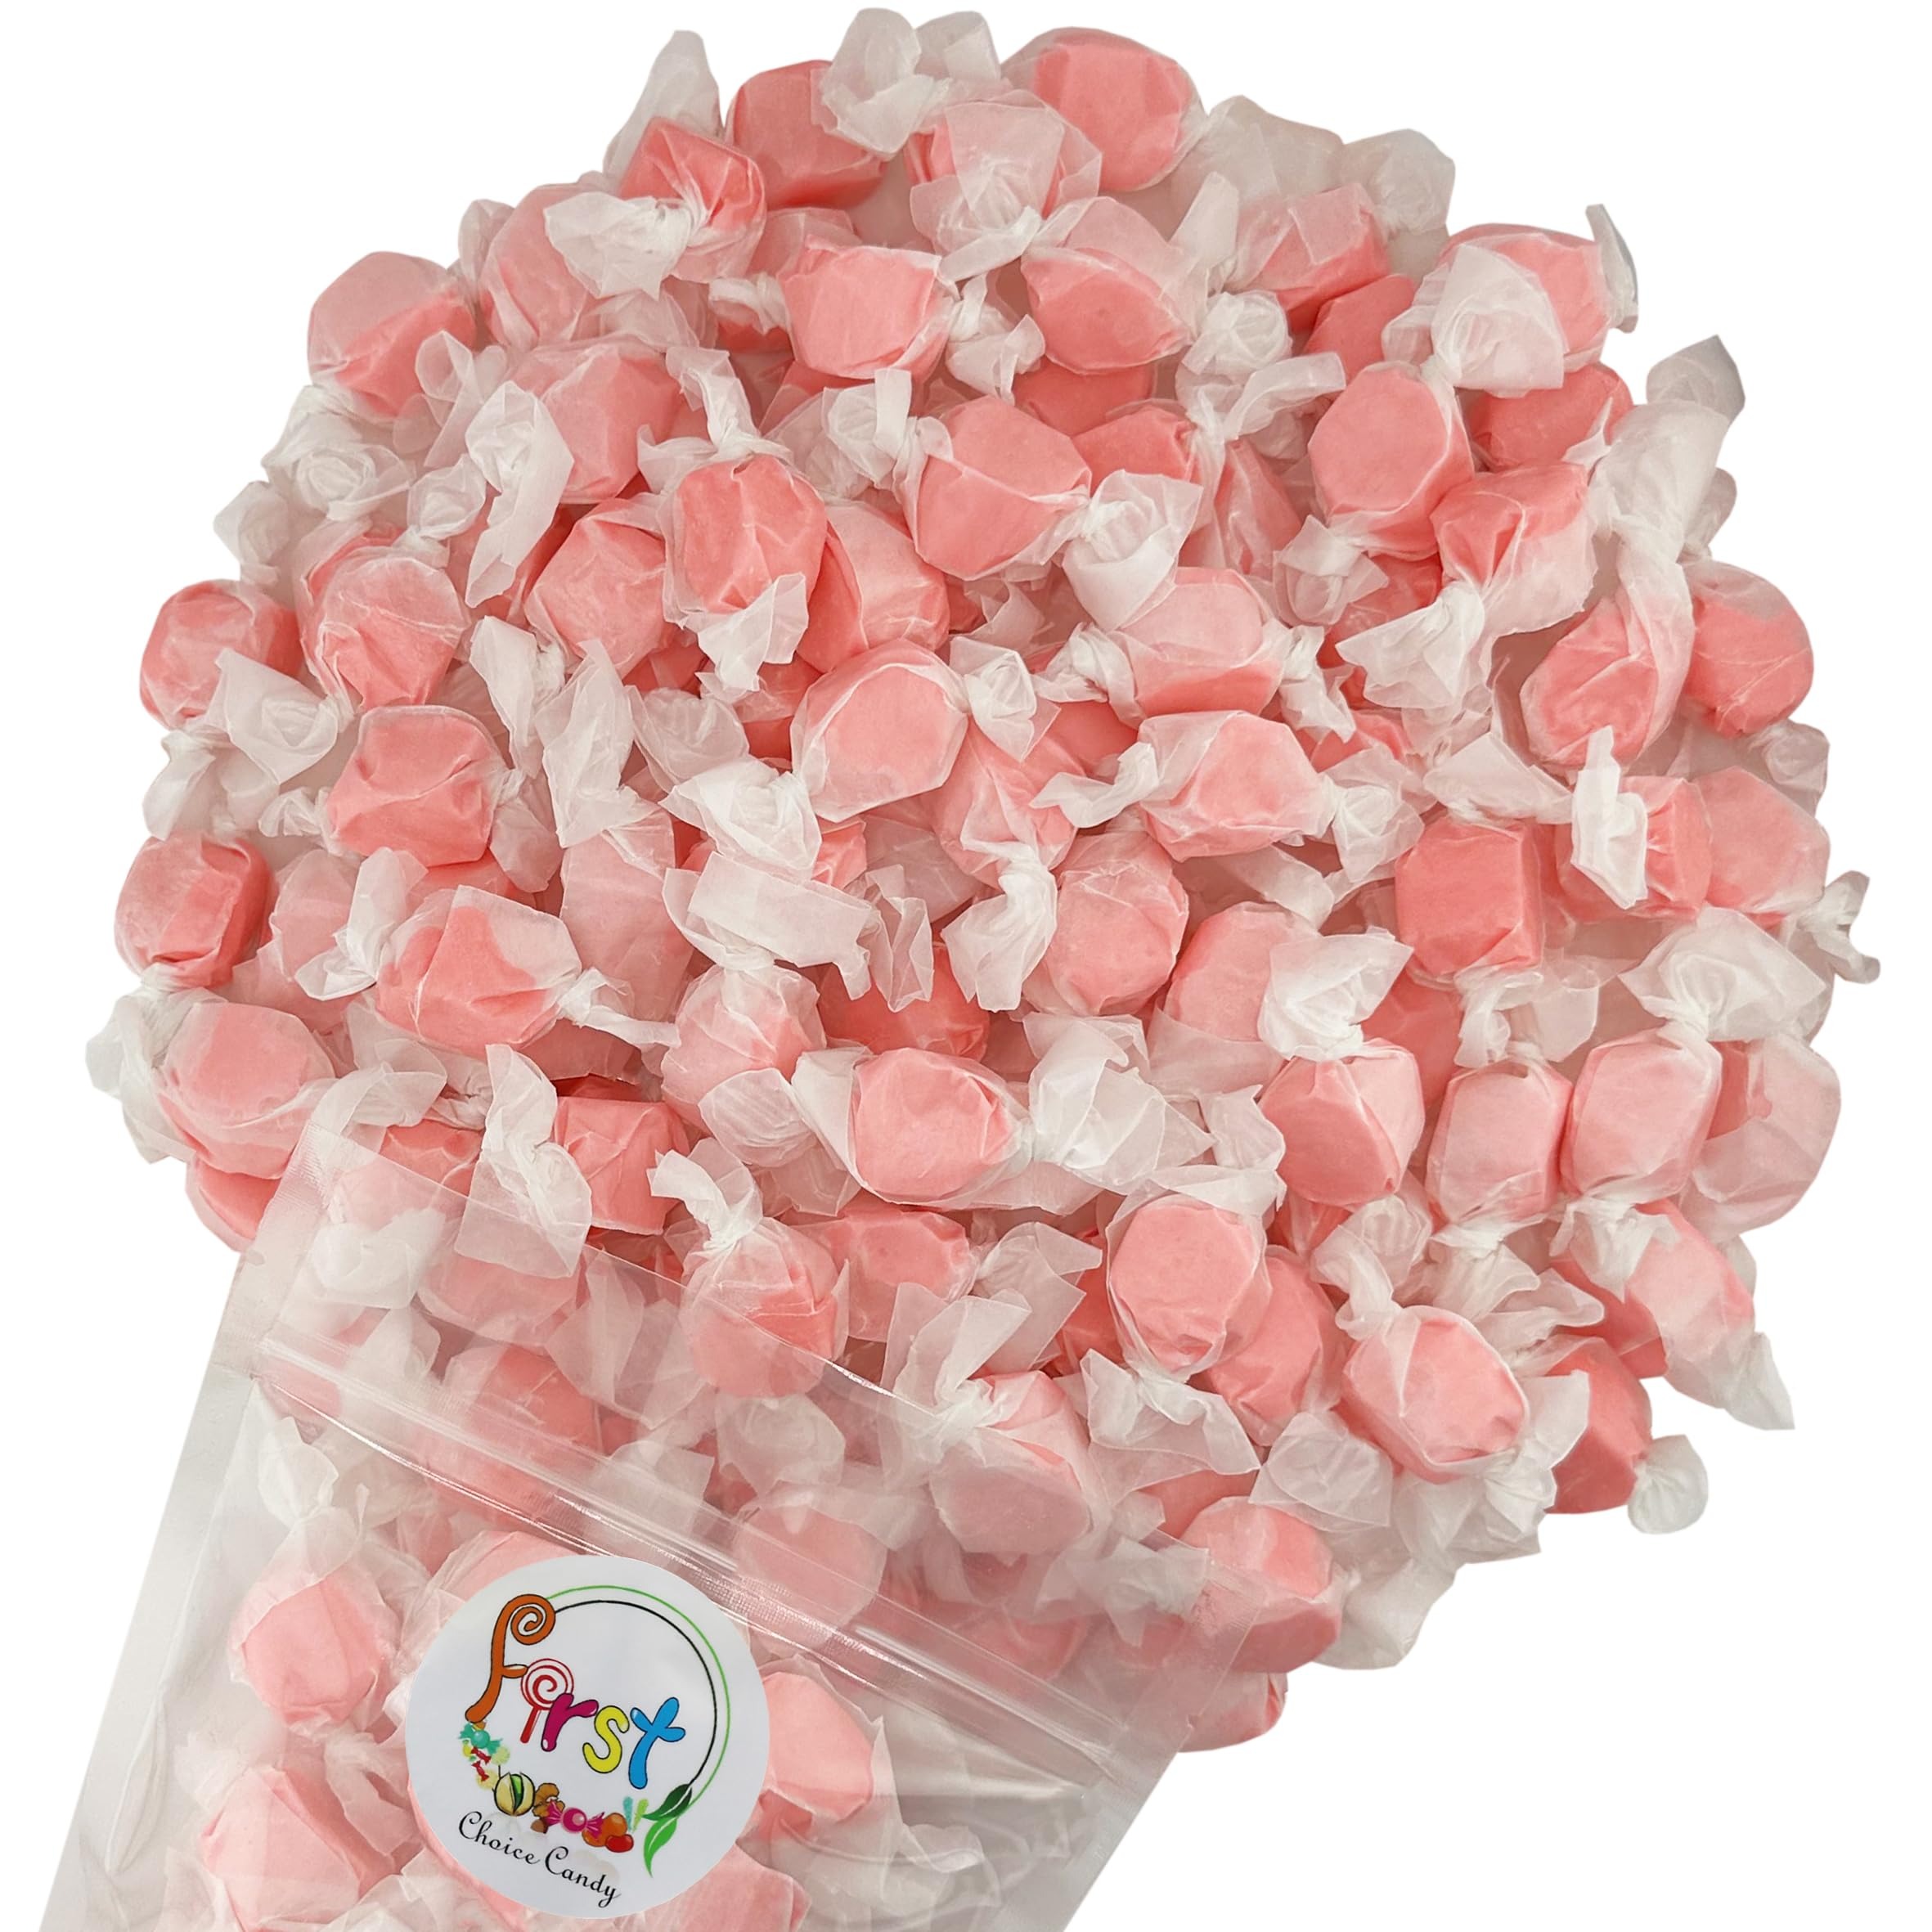
Item Name: All Flavor Gourmet Saltwater Taffy (Strawberry, 2 LB)
Bullet Point 1: Made in the USA.
Bullet Point 2: Great for Sharing: Ideal for parties, events, or simply enjoying at home—share the joy with family and friends!
Bullet Point 3: Individually Wrapped: Each piece is wrapped for freshness, making them easy to grab on the go or include in lunchboxes.
Bullet Point 4: Allergen Information: Processed in a Facility that also Processes Peanuts, Tree Nuts, Wheat, Soy, Sesame and milk Products.
Product Description: Taffy is a type of chewy candy that comes in a variety of flavors and colors. It is known for its soft, pliable texture and sweet taste. Taffy has a smooth and chewy texture, often described as soft and pliable. Taffy is enjoyed as a sweet treat on its own, and its soft, chewy nature makes it a nostalgic and favorite candy for many people.
Value: 32.0
Unit: Ounce

Price: 17.99